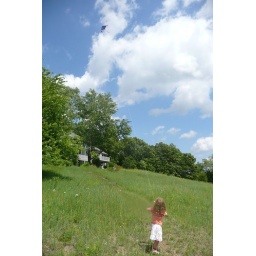
Julia flying a kite near the trees